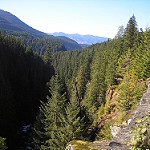
Scene: Outdoor